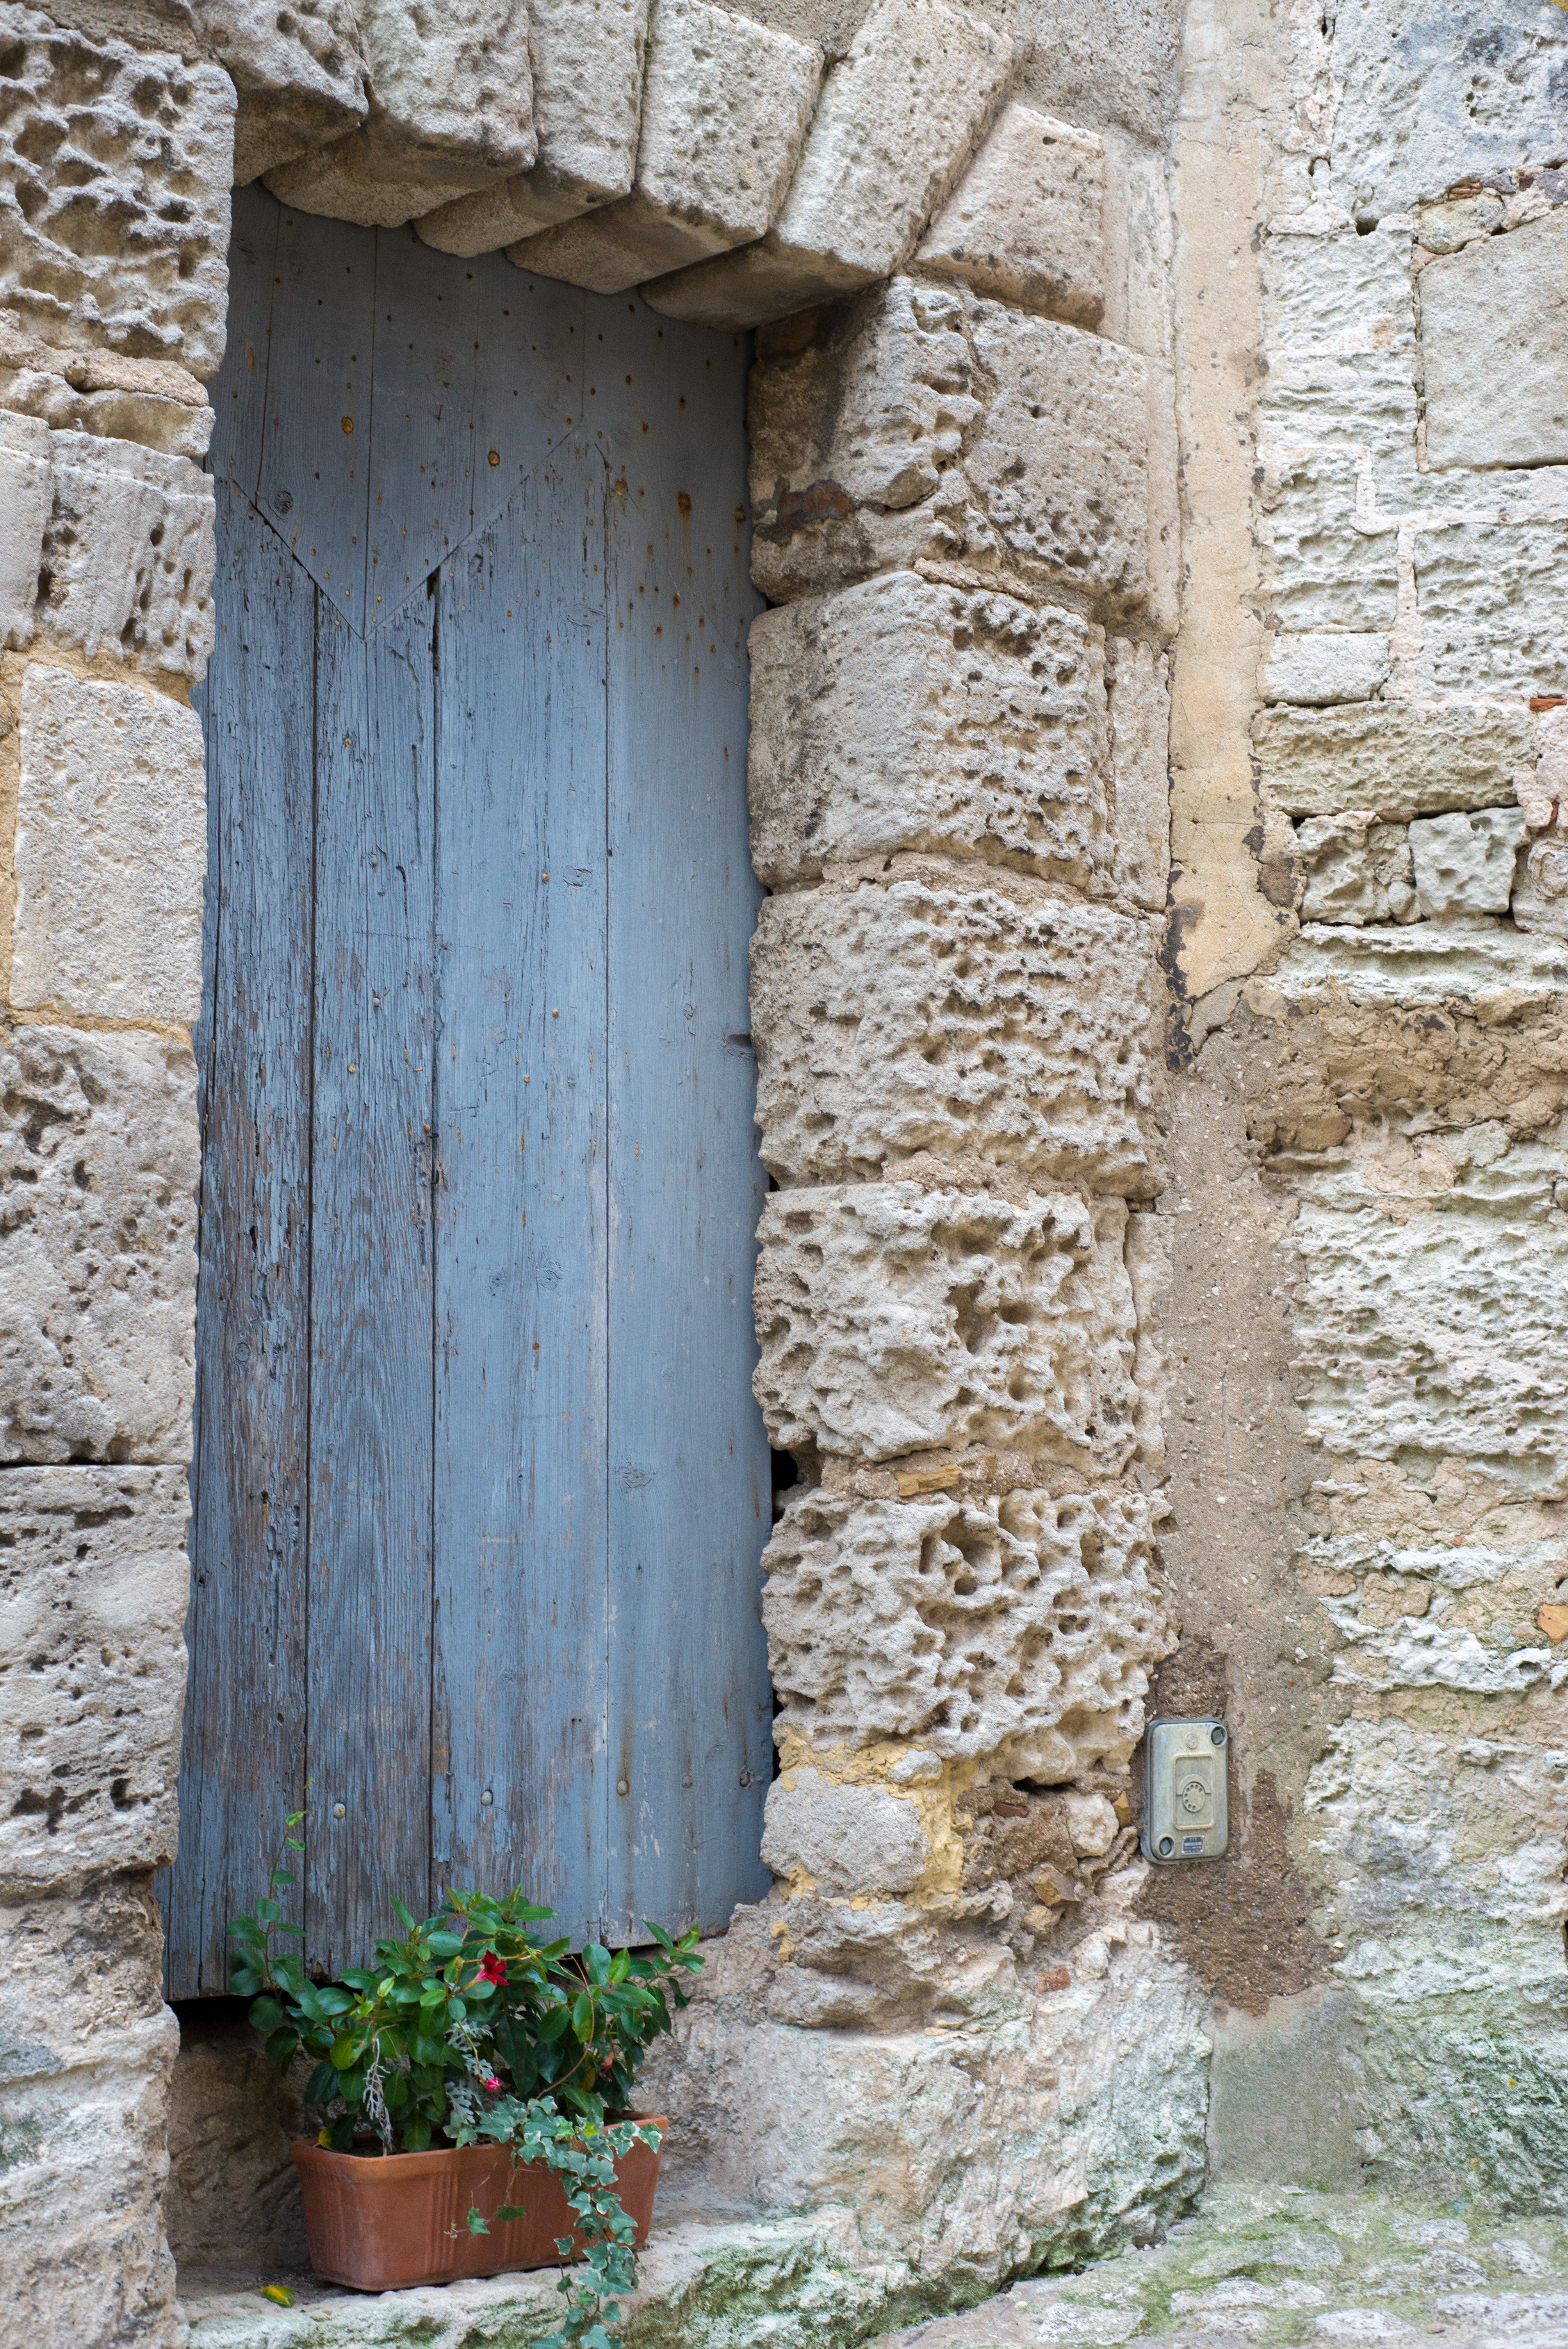
rock, architecture, structure, wood, building, old, home, wall, arch, column, blue, door, goal, painting, front door, temple, ruins, monastery, doors, beautiful, history, painted, house entrance, portal, truss, entrance door, blue white, blue door, ancient history